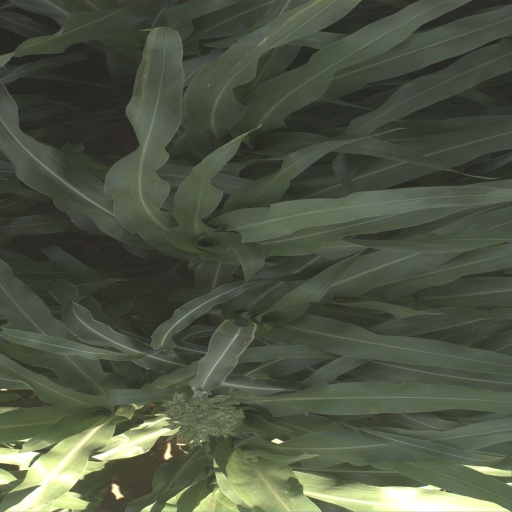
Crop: sorghum